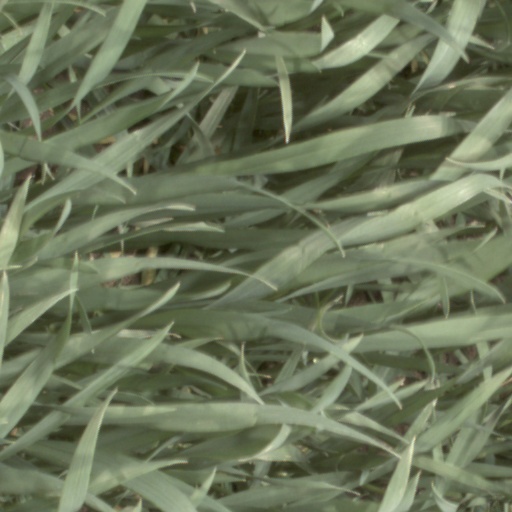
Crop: wheat